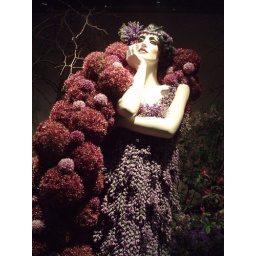
As seen in Macy's flower show window